Transgender people in Nazi Germany

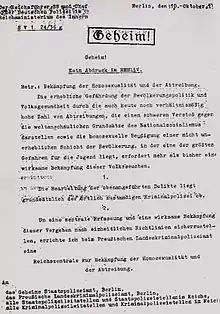
The 1936 order by Heinrich Himmler establishing the Reich Central Office for the Combating of Homosexuality and Abortion.

In addition to more widespread cultural acceptance, Berlin also became a hotbed for research into transgender medicine. The Institute for Sexual Science, located in Berlin, performed some of the first academic studies of transgender medicine, and is credited with performing some of the first gender affirming care, including hormone replacement therapy. Ludwig Levy-Lenz, Erwin Gohrbandt and other surgeons associated with the Institute performed gender affirming surgery, including early versions of facial feminization surgery and sex reassignment surgery on trans women, as well as facial masculinization surgery, chest masculinization surgery, and hysterectomy and oophorectomy on trans men. Dora Richter, the first transgender woman known to have received sex reassignment surgery, received it through the Institute, as did Lili Elbe, Toni Ebel, Gerd Katter and many other notable transgender people of this period. Levy-Lenz is quoted as saying of his time at the Institute, "Never have I operated upon more grateful patients."